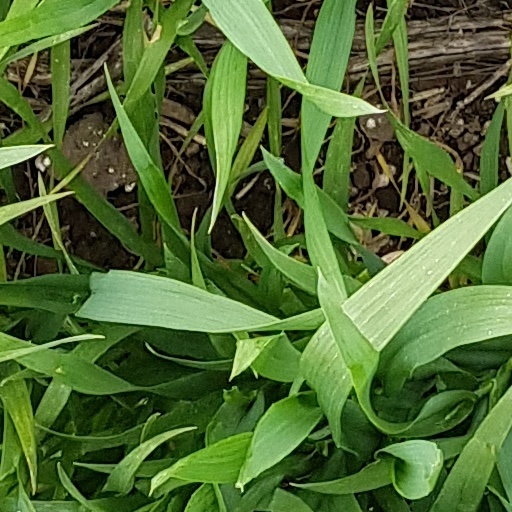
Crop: wheat